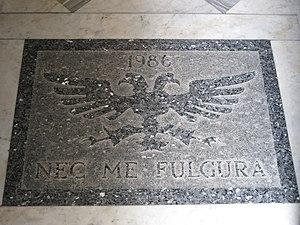
Seuil de l'église Saint-Piere de Castellar Castellar (Alpes-Maritimes). Avec la devise de Castellar
Castellar est une commune française située près de Menton dans le département des Alpes-Maritimes, en région Provence-Alpes-Côte d'Azur.